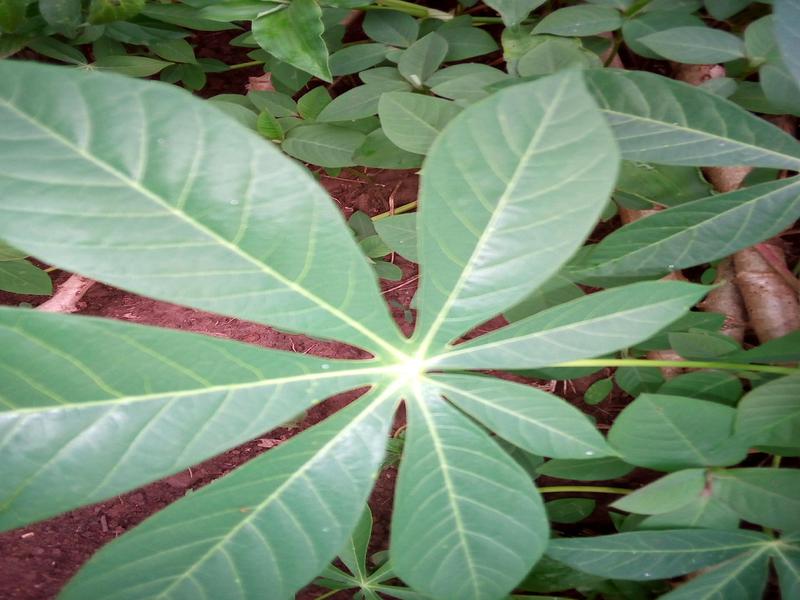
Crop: cassava
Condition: healthy